Oued el Melah

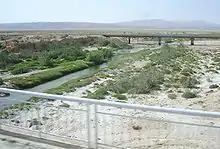
Oued melah.

Oued el Melah or Wadi el Melah ("Salty Wadi") is an intermittent wadi of Tunisia whose course is located on the territory of the governorates of Gafsa and Tozeur. Generally dry, except when it rains, the wadi has its mouth in Chott el-Gharsa.